Plate spinning

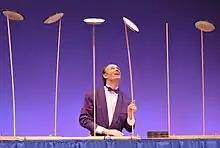
Rack plate spinning

In this type of plate spinning the sticks are inserted in a rack, frame or hole in a table. Using this, the performer can spin multiple plates on multiple sticks